Turi Remety

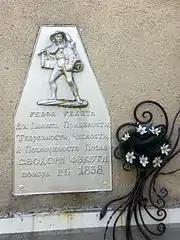
Memorial to Fedor Feketa

On 15 October 1925, Magda Ádám, a world-renowned historian and doctor of the Hungarian Academy of Sciences, was born in the village.